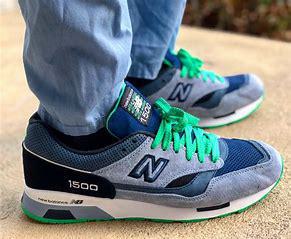
Brand: New
Model: Balance 1500